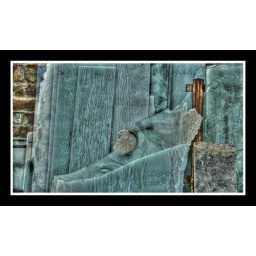
The face in the Glass Garden - everything that's blue is a glass moulding